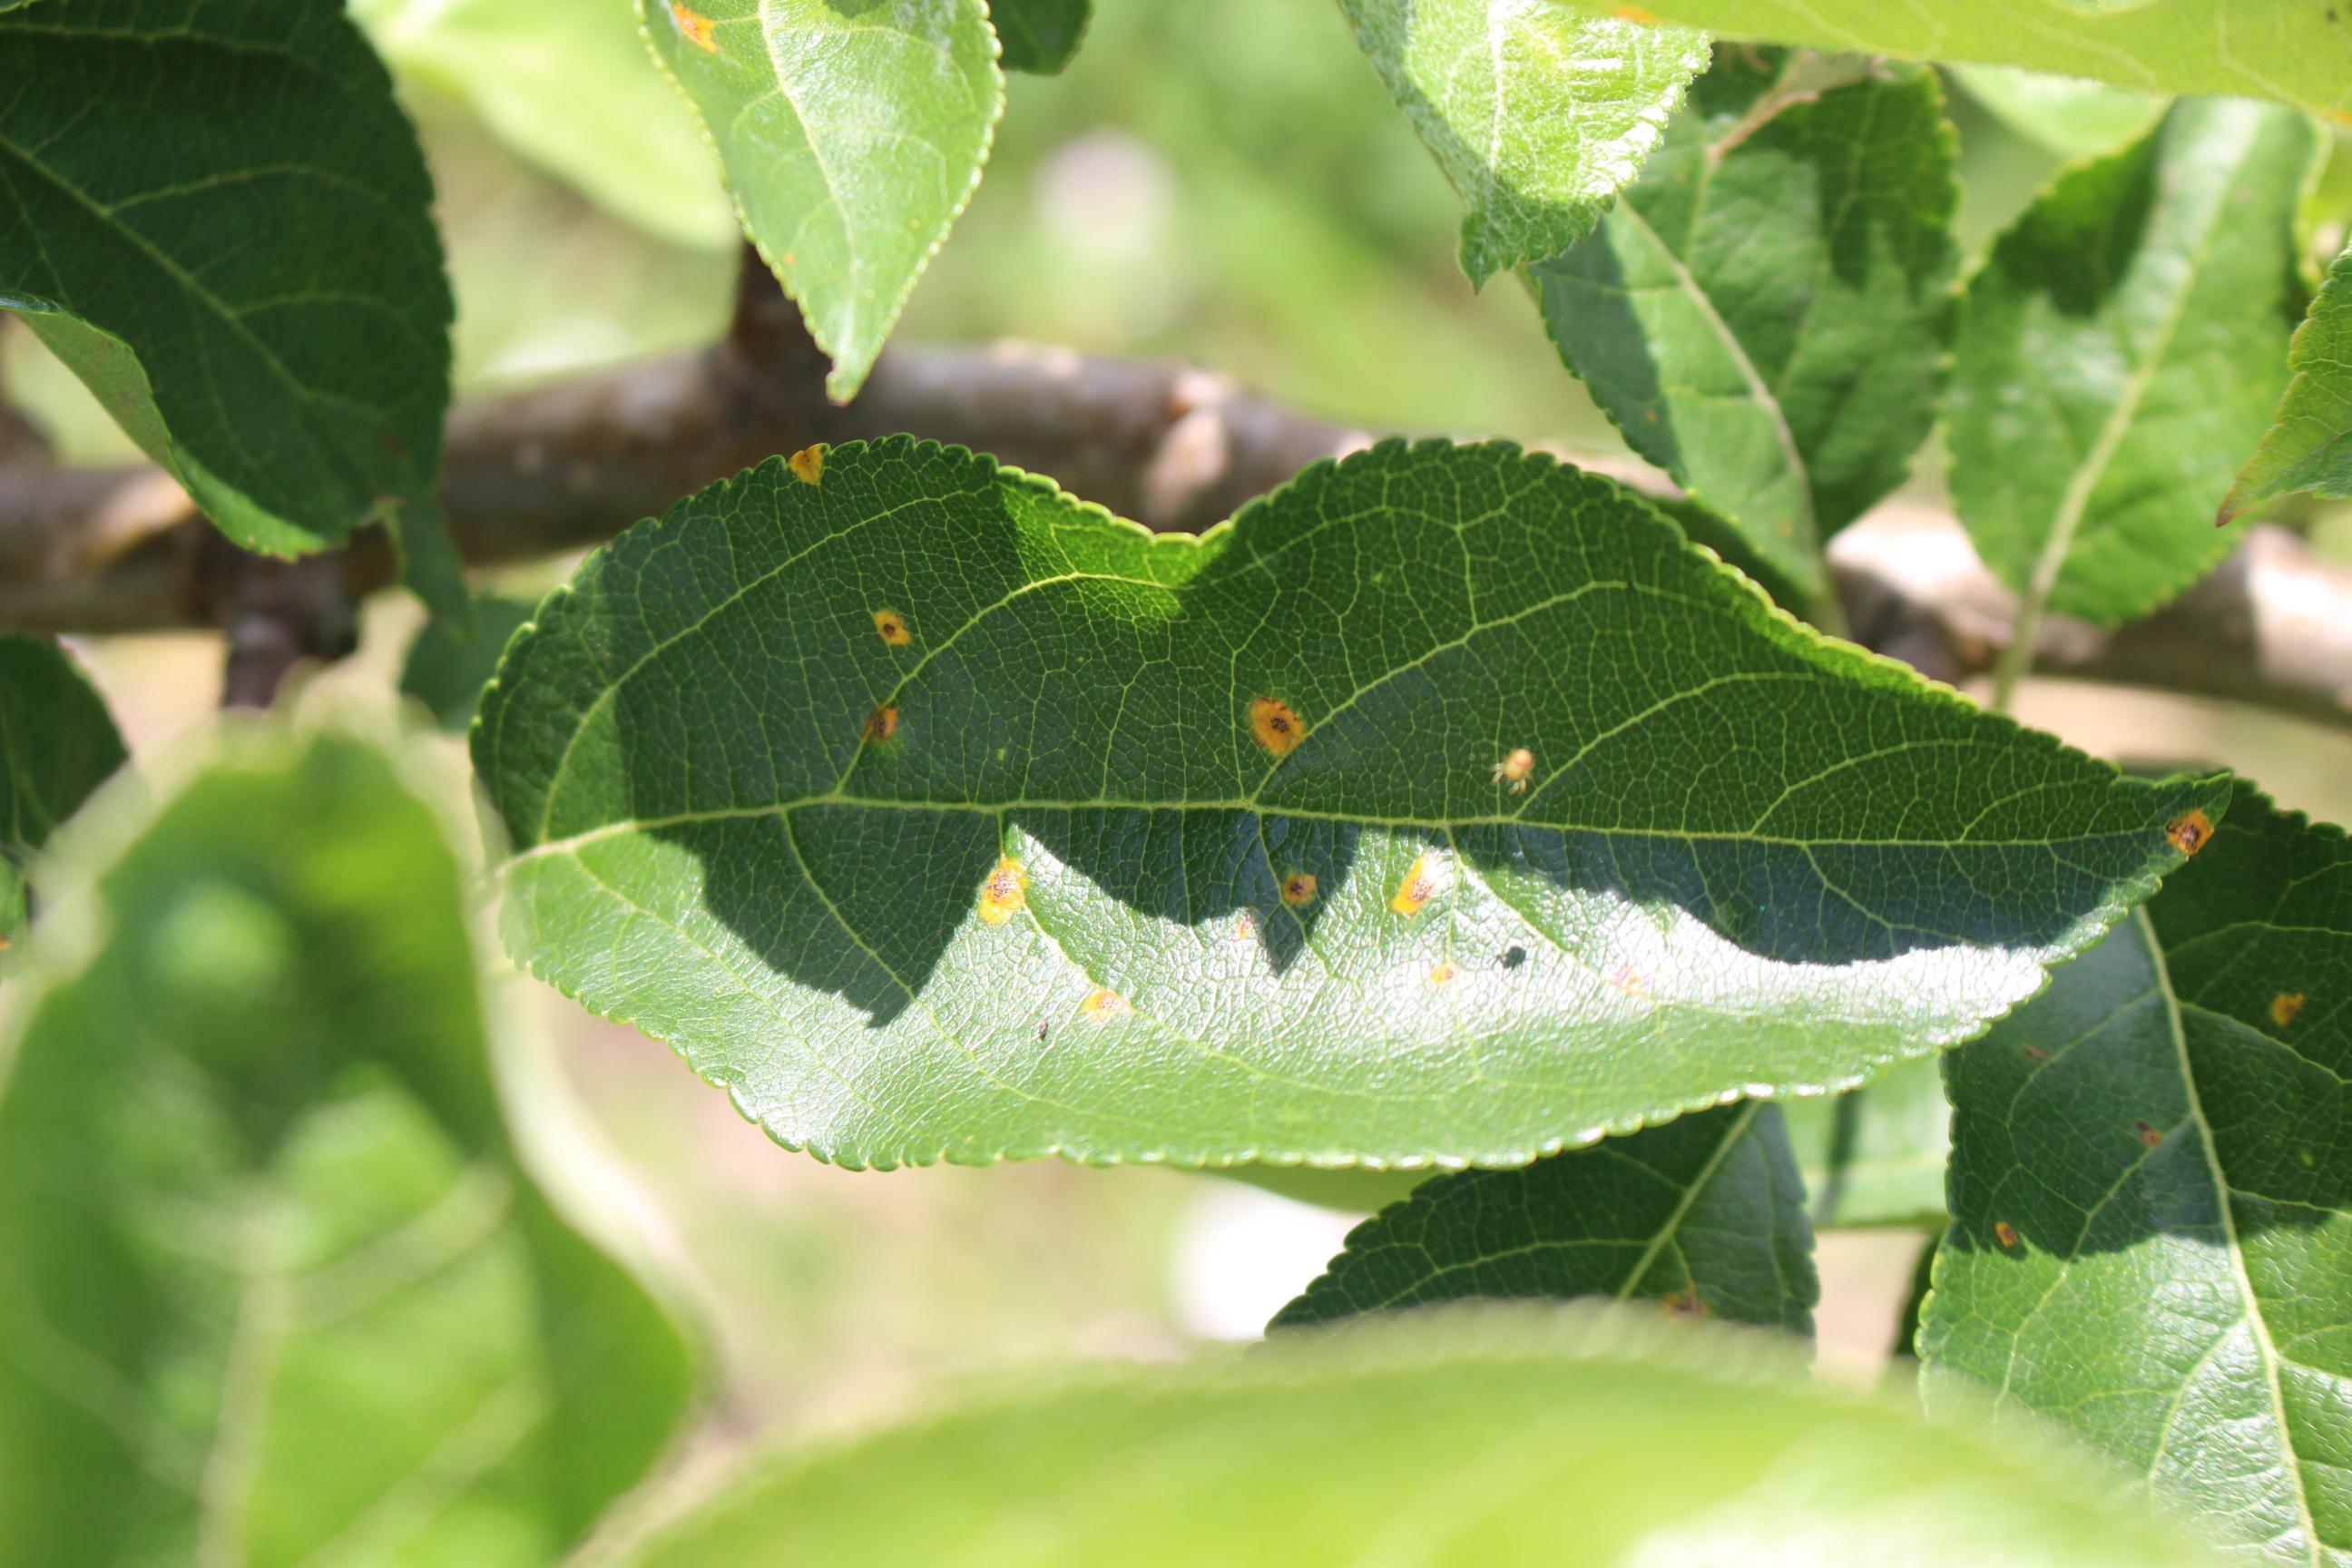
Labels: rust